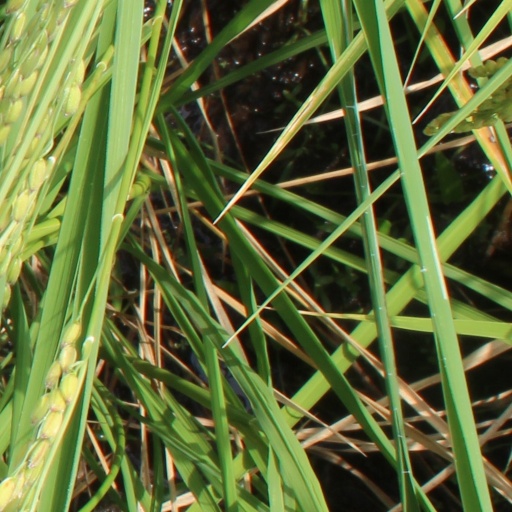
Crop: rice